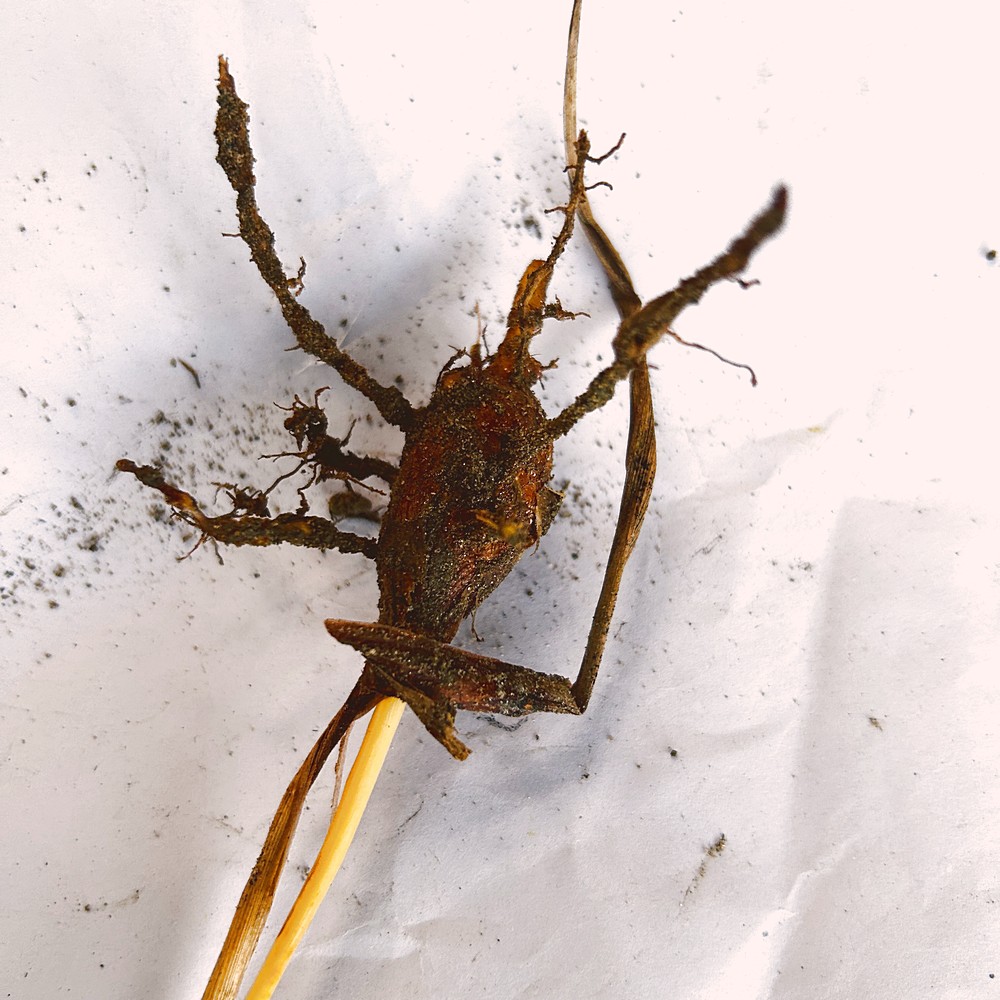
Label: Rhizome Disease Root